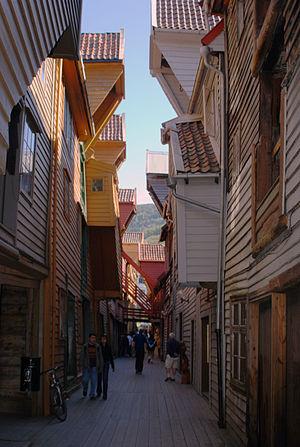
Bergen est une ville du sud-ouest de la Norvège, capitale du comté de Hordaland. Bergen est la deuxième ville du pays avec 278 121 habitants. C'est également une ville portuaire, une ville universitaire et un évêché.